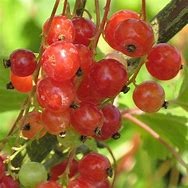
Label: redcurrant